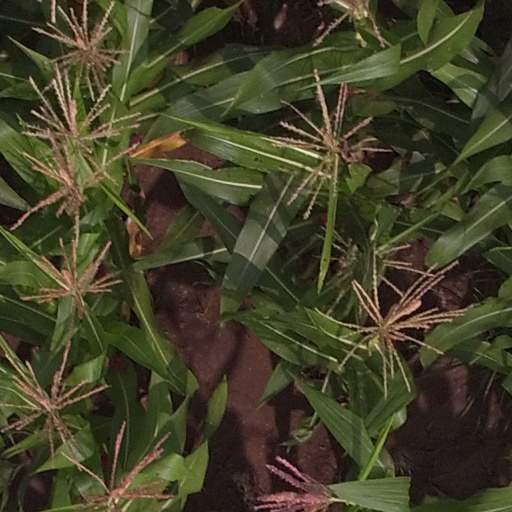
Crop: maize; corn